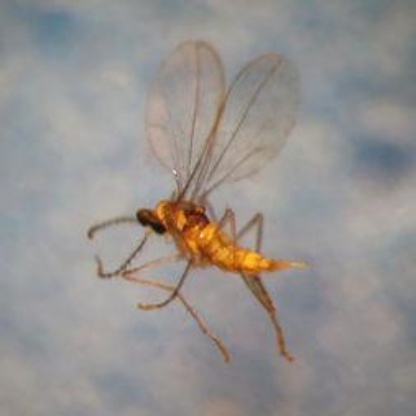
Nhãn: Sâu năn ( Muỗi hành )(Rice Gall Midge)